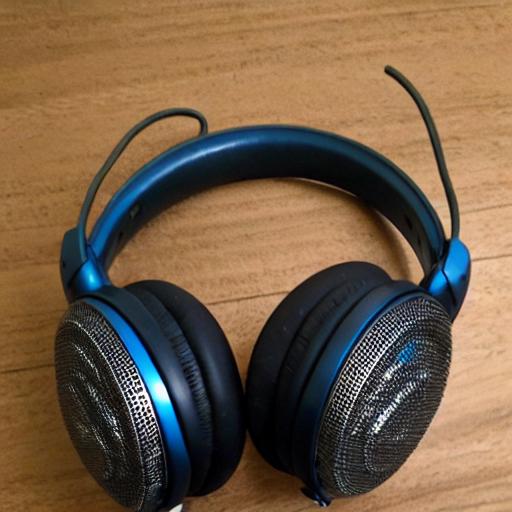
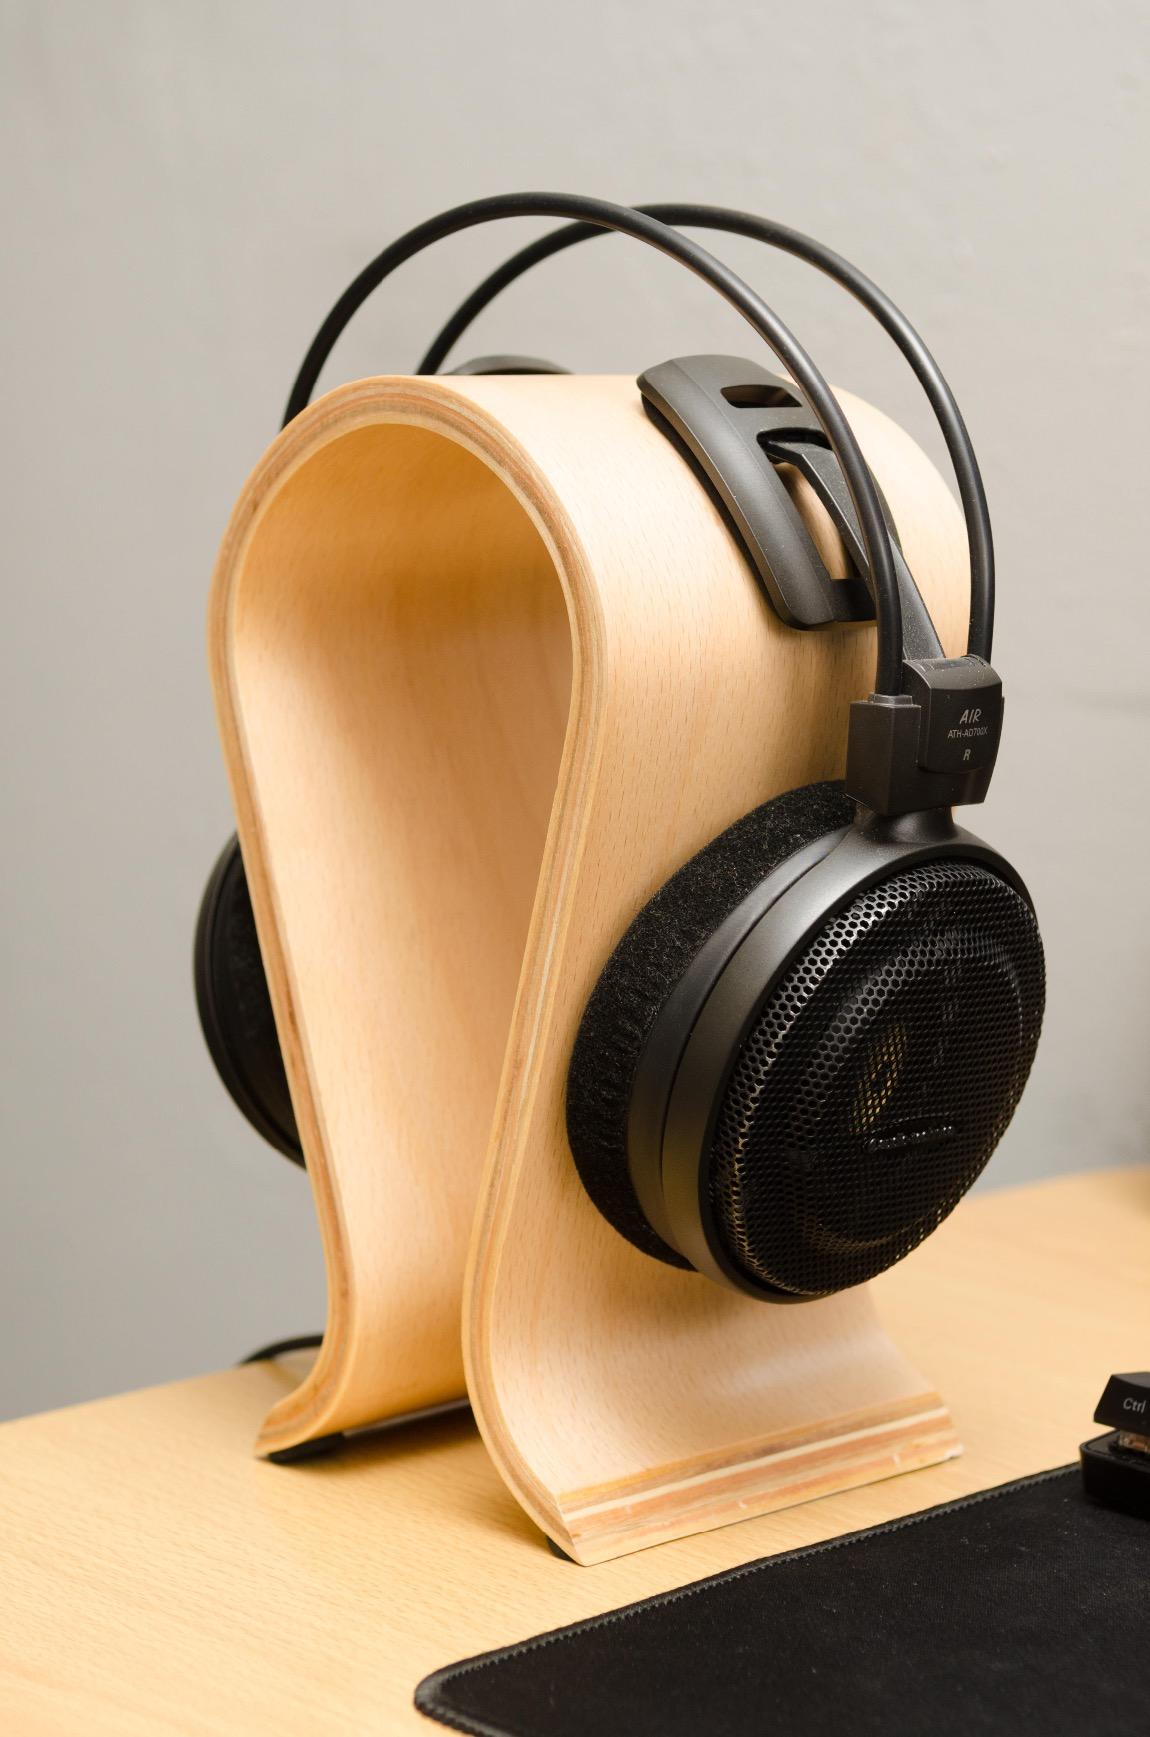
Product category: headphones
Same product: no